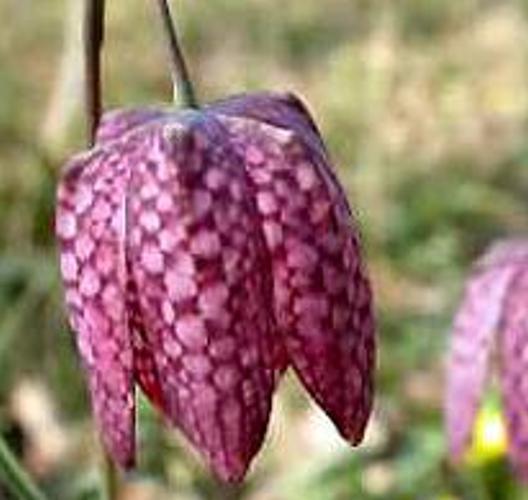
Flower: Fritillary